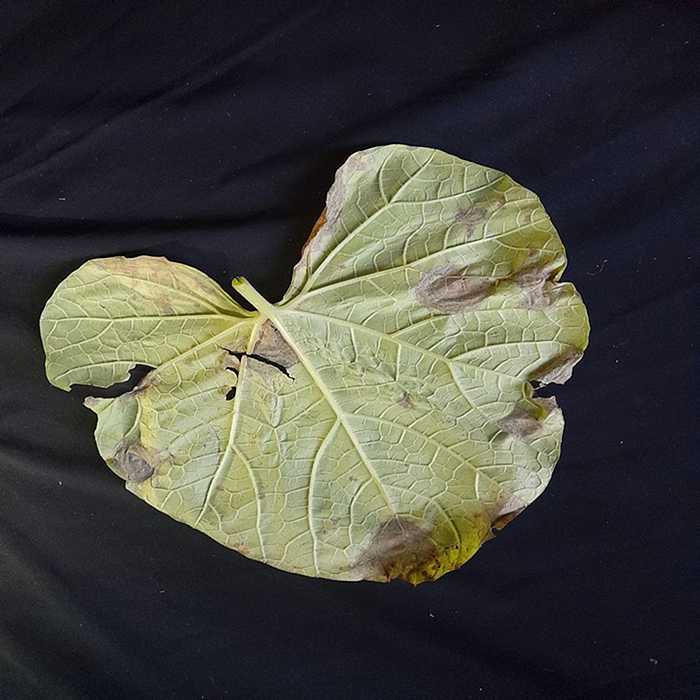
Plant: Bottle gourd
Label: Downey mildew